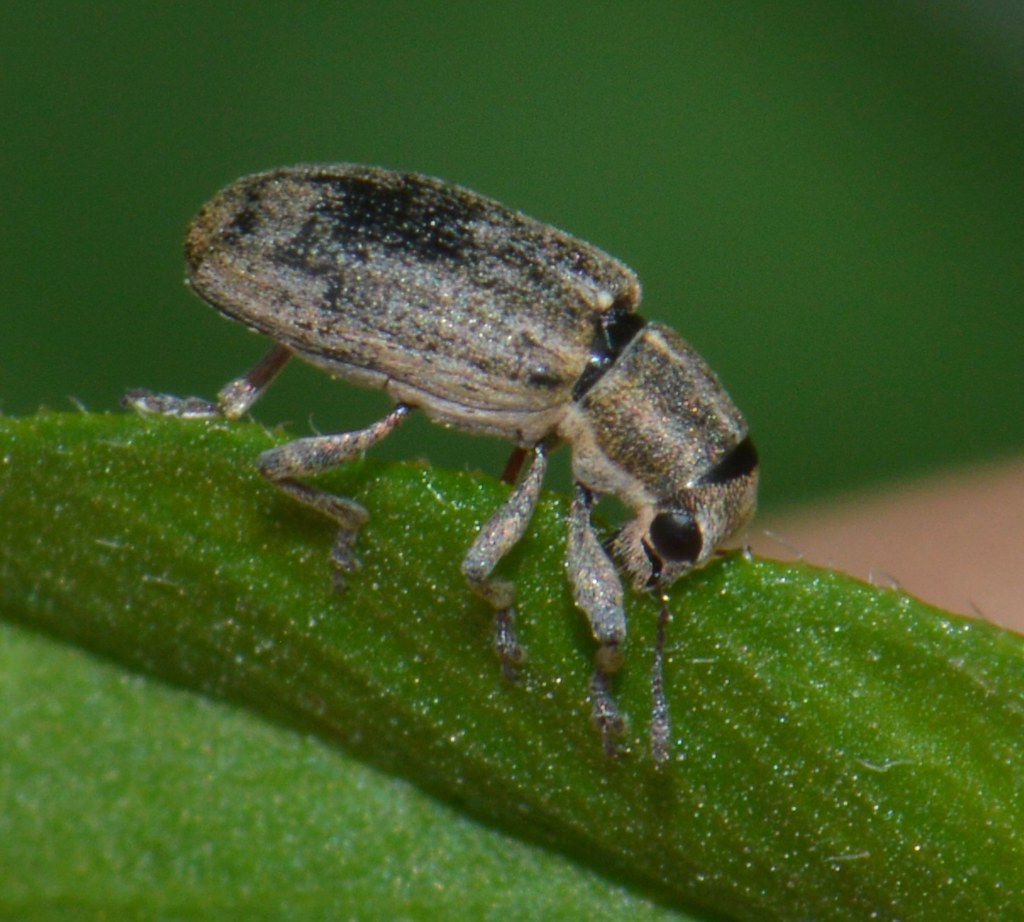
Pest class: pea_leaf_weevil